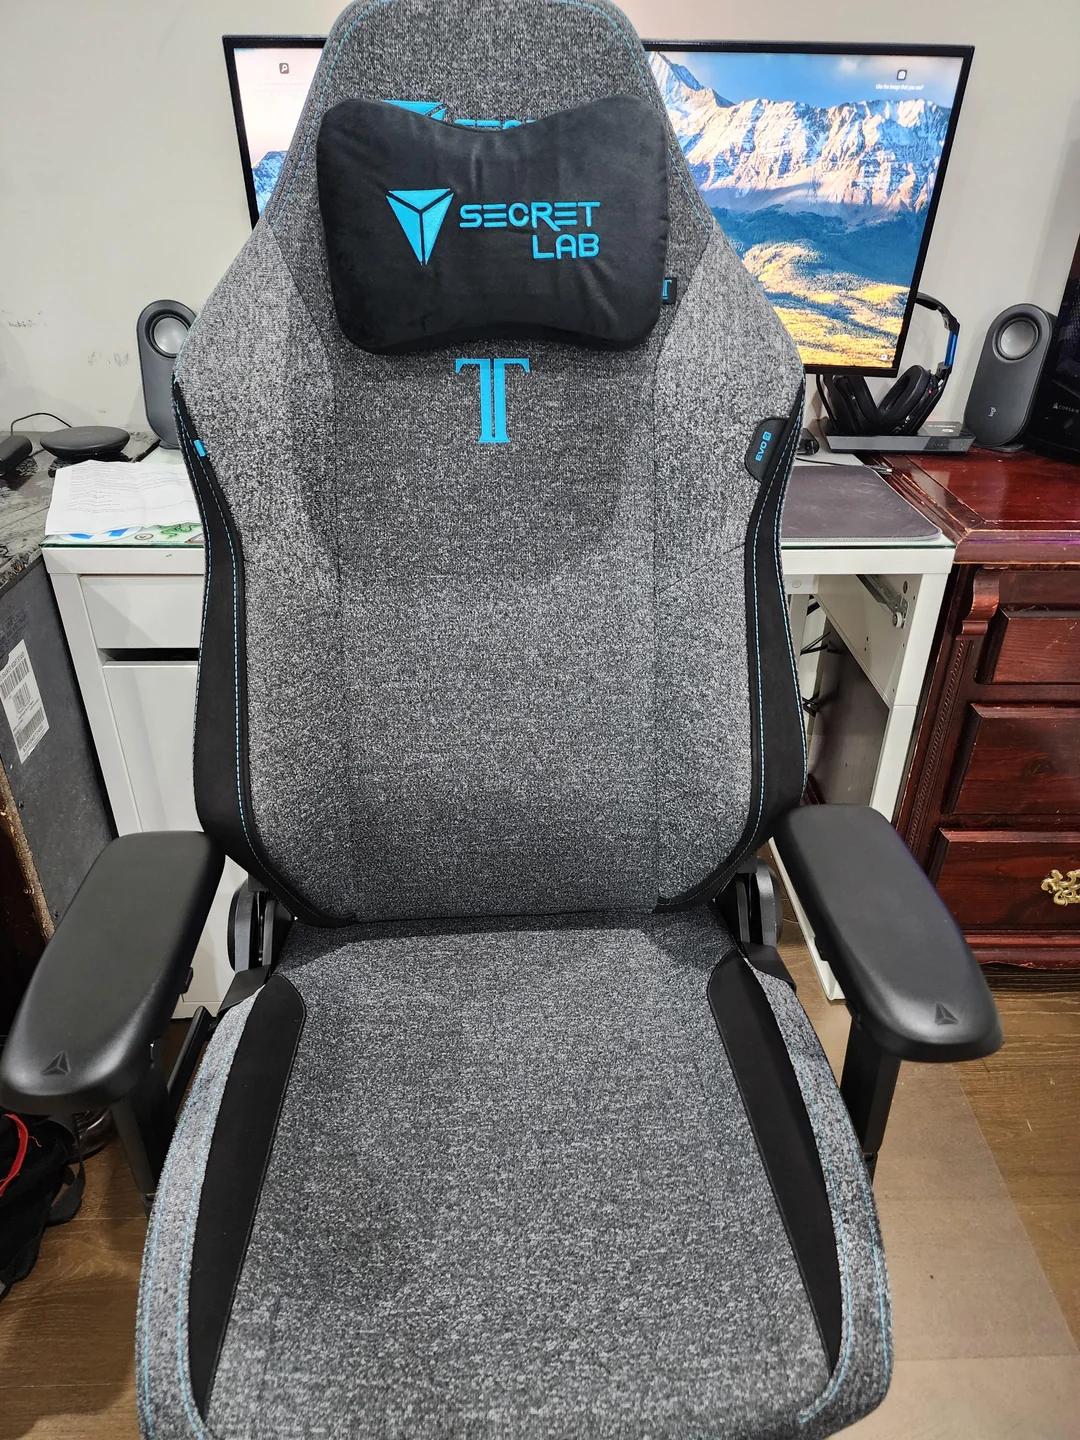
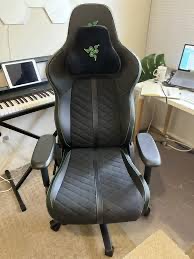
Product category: items_chair
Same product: no